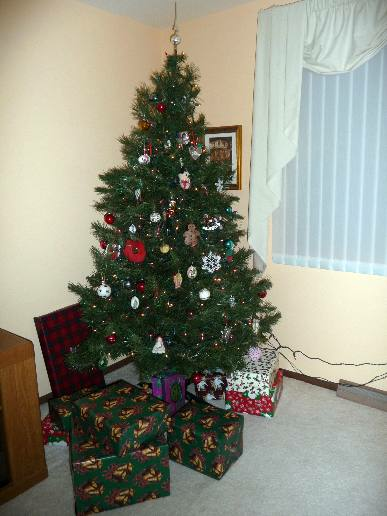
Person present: No